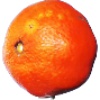
Label: clementine